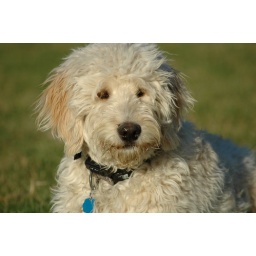
chanhassen sunset, eating the grass that's just starting to grow in my backyard.